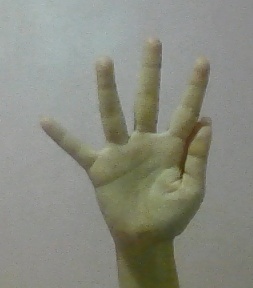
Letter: sheen